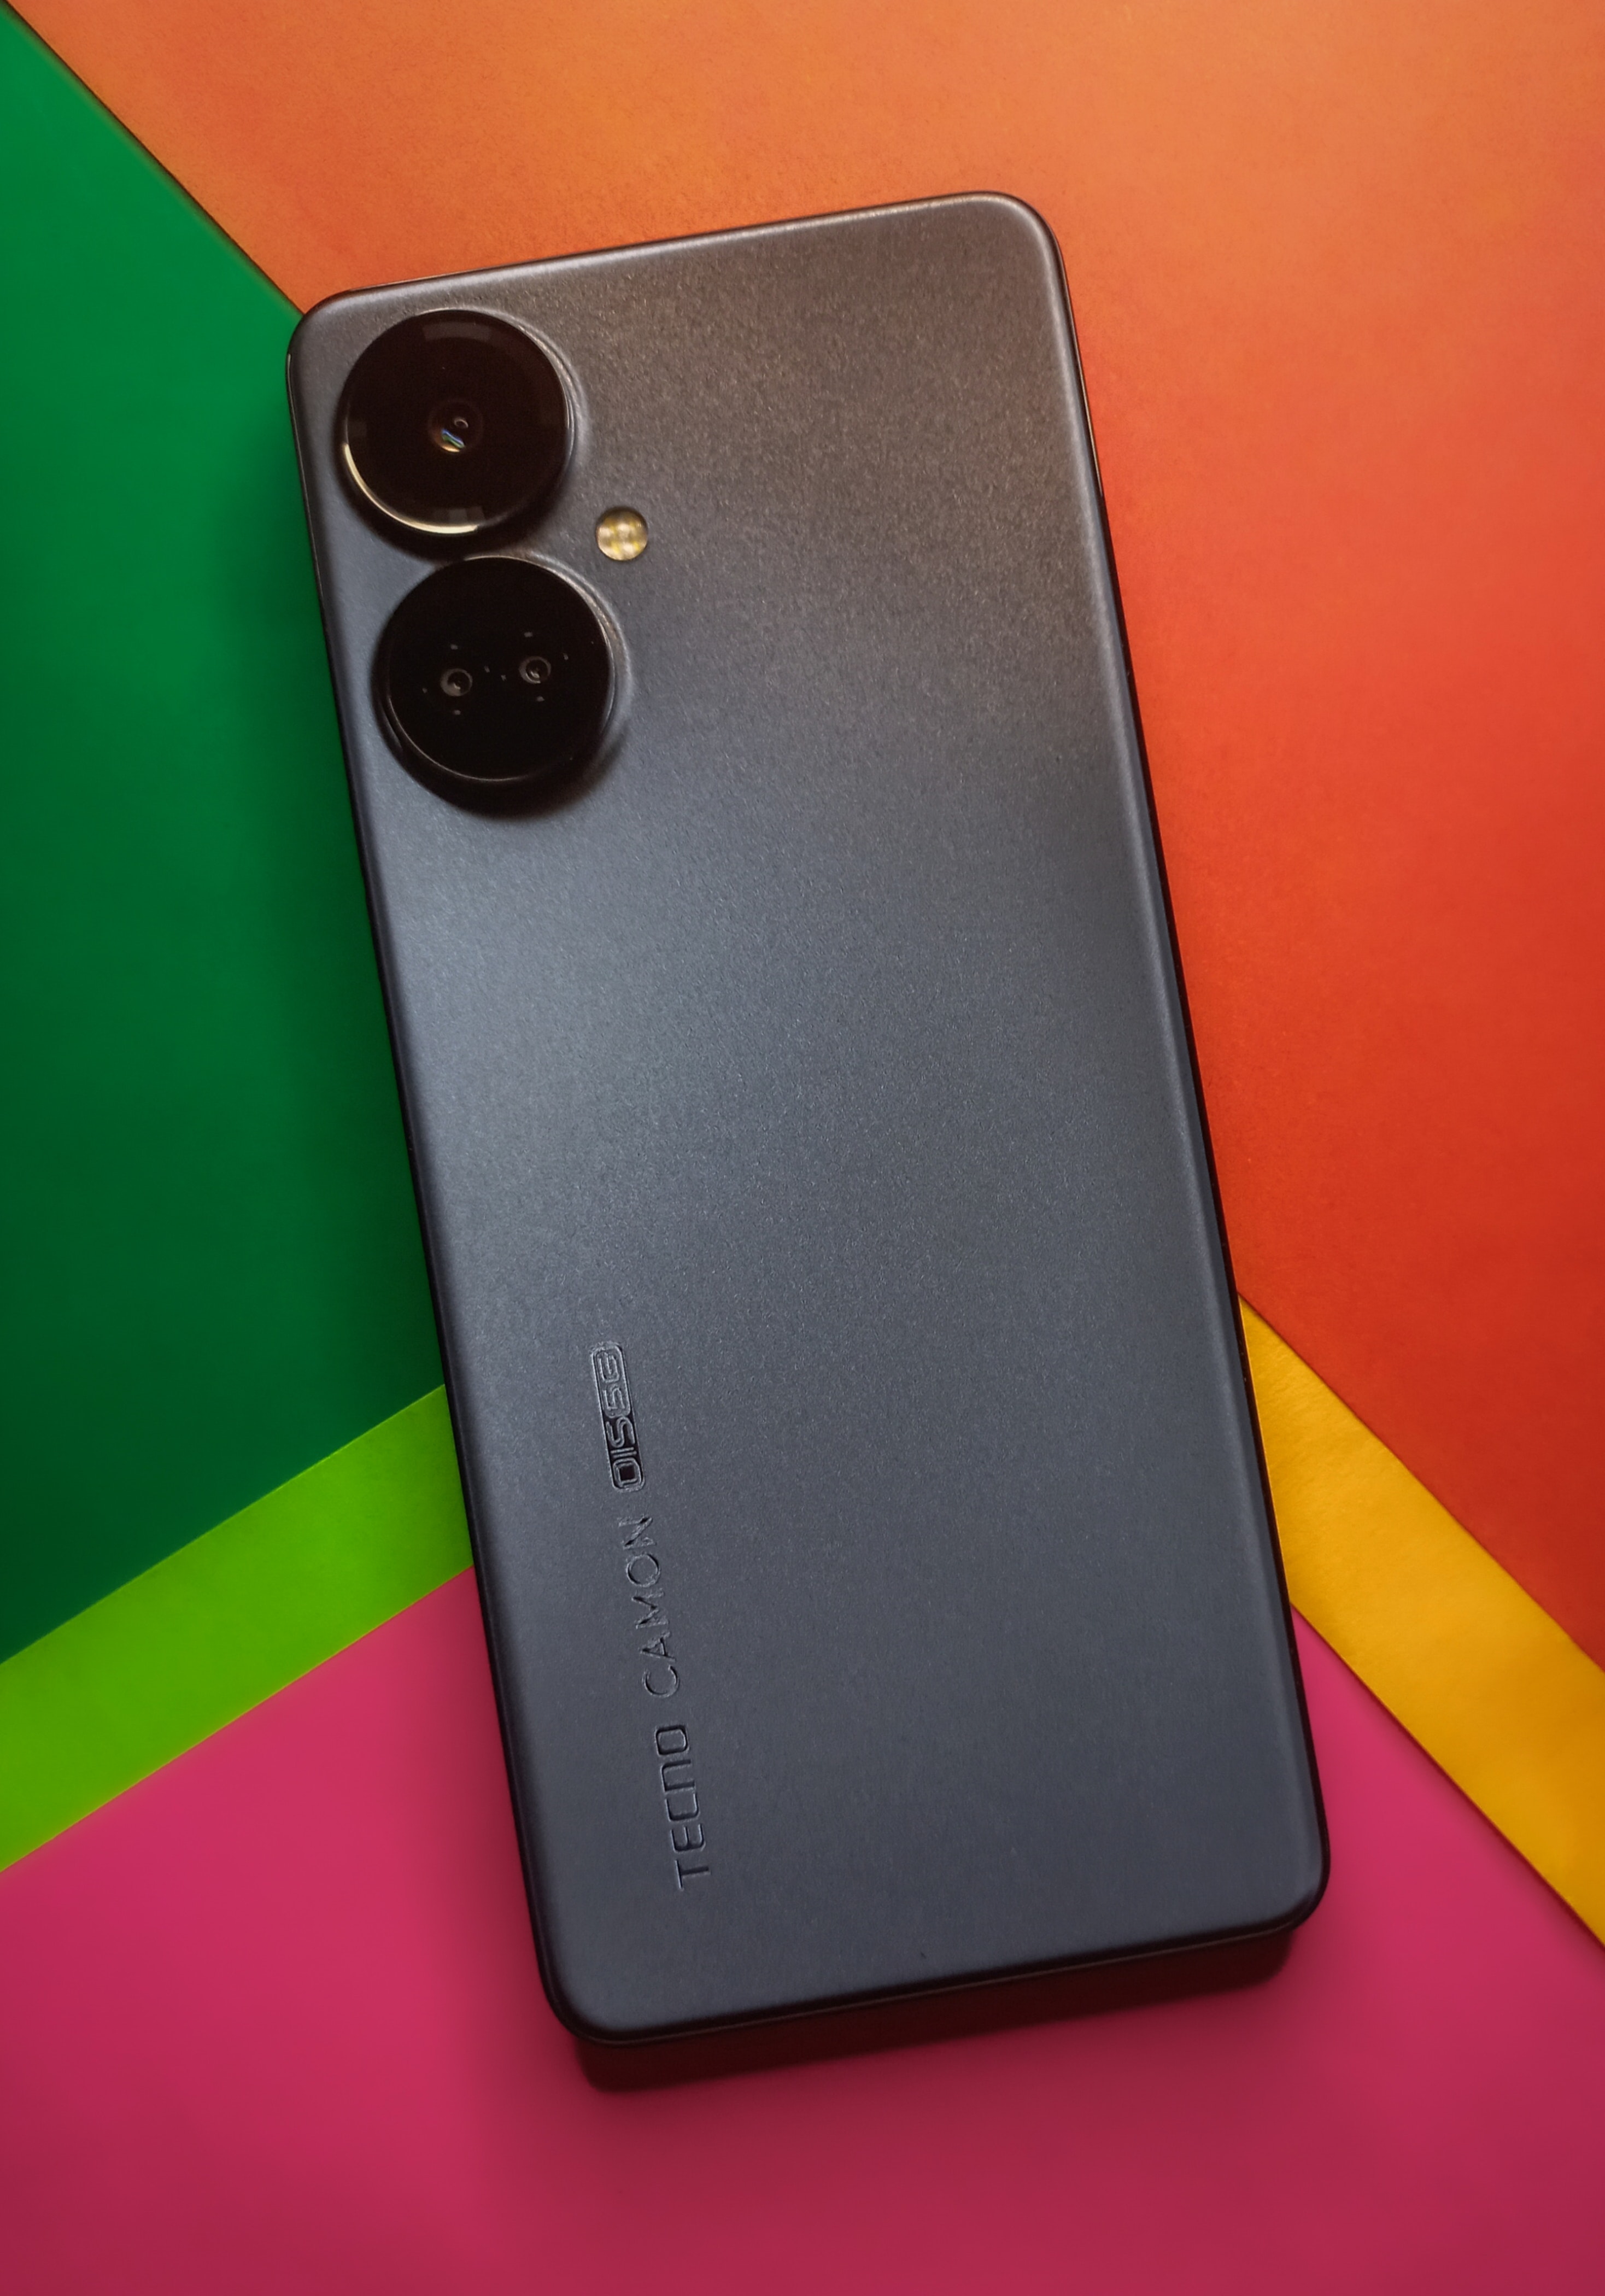
phone, mobile phone, telephony, communication device, portable communications device, mobile device, gadget, smartphone, technology, magenta, font, rectangle, multimedia, electric blue, metal, fashion accessory, composite material, circle, gloss, titanium, aluminium, mobile phone accessories, Everyday carry, audio equipment